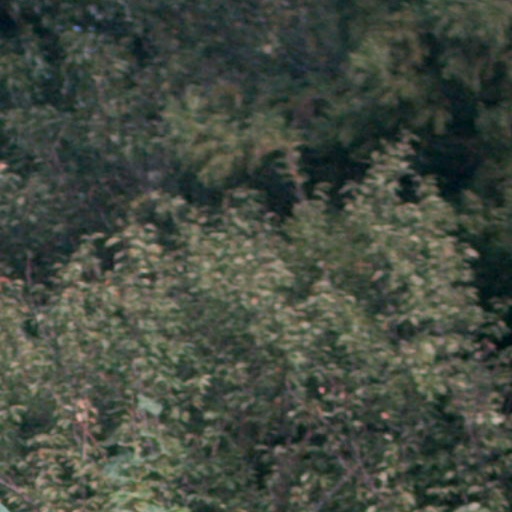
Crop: cassava